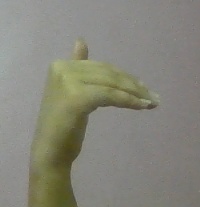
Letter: khaa